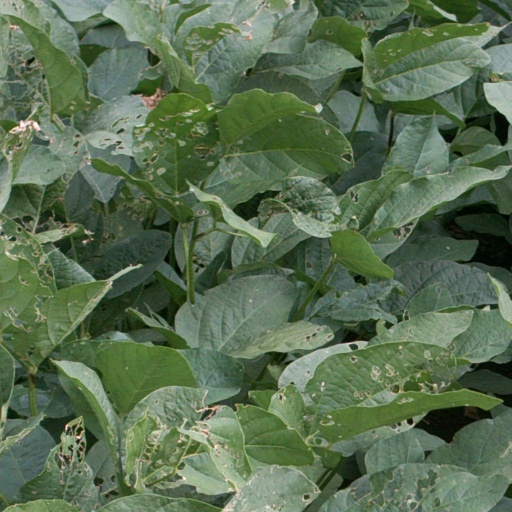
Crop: soybean